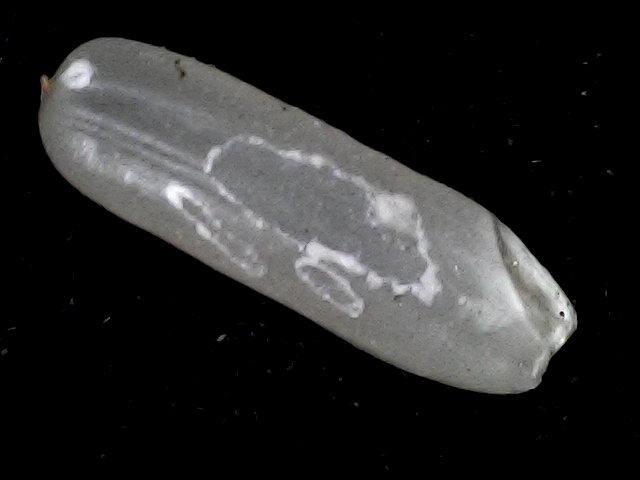
Rice variety: BD87